George Logan (Australian politician)

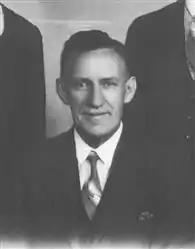

George Andrew Logan (13 August 1884 – 25 November 1953) was a member of the Queensland Legislative Assembly.